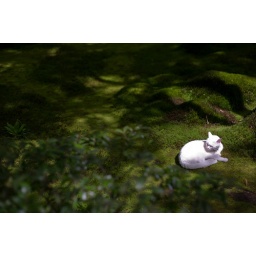
Giouji-Temple at Sagano in Kyoto. a famous white cat in the garden